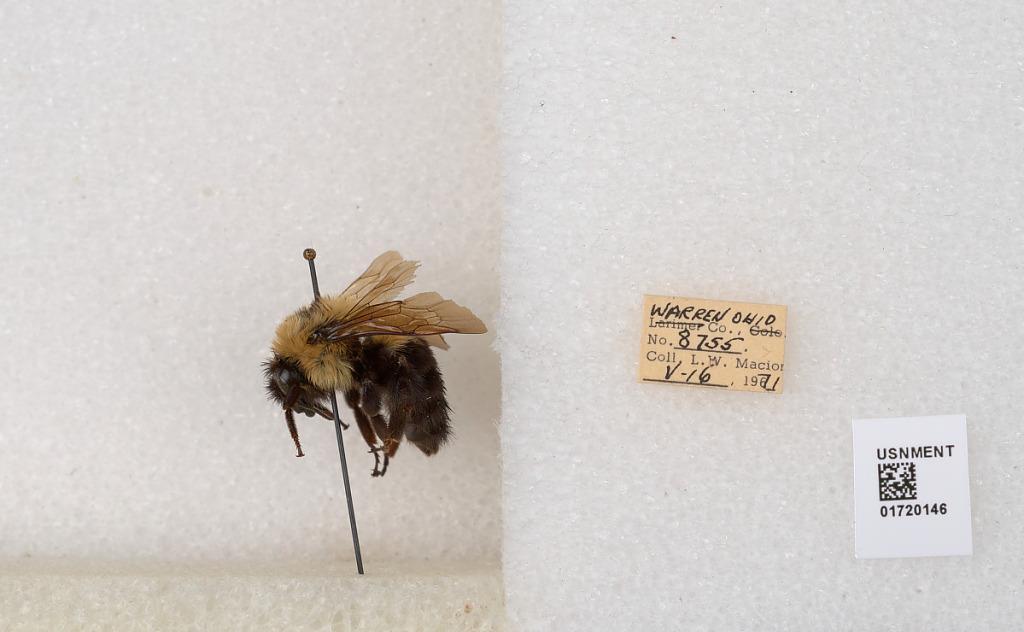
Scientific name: Bombus bimaculatus Cresson
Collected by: L. Macior
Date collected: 1971-5-16
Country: United States
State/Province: Ohio
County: Warren
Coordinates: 39.4276, -84.1668